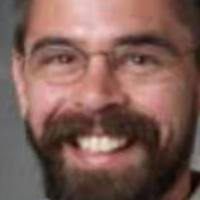
Age group: age 41-55